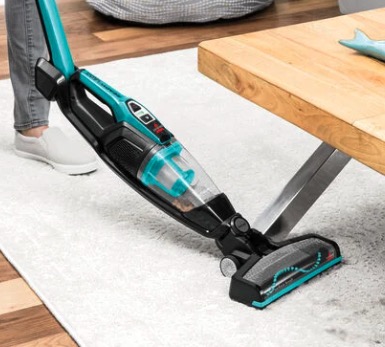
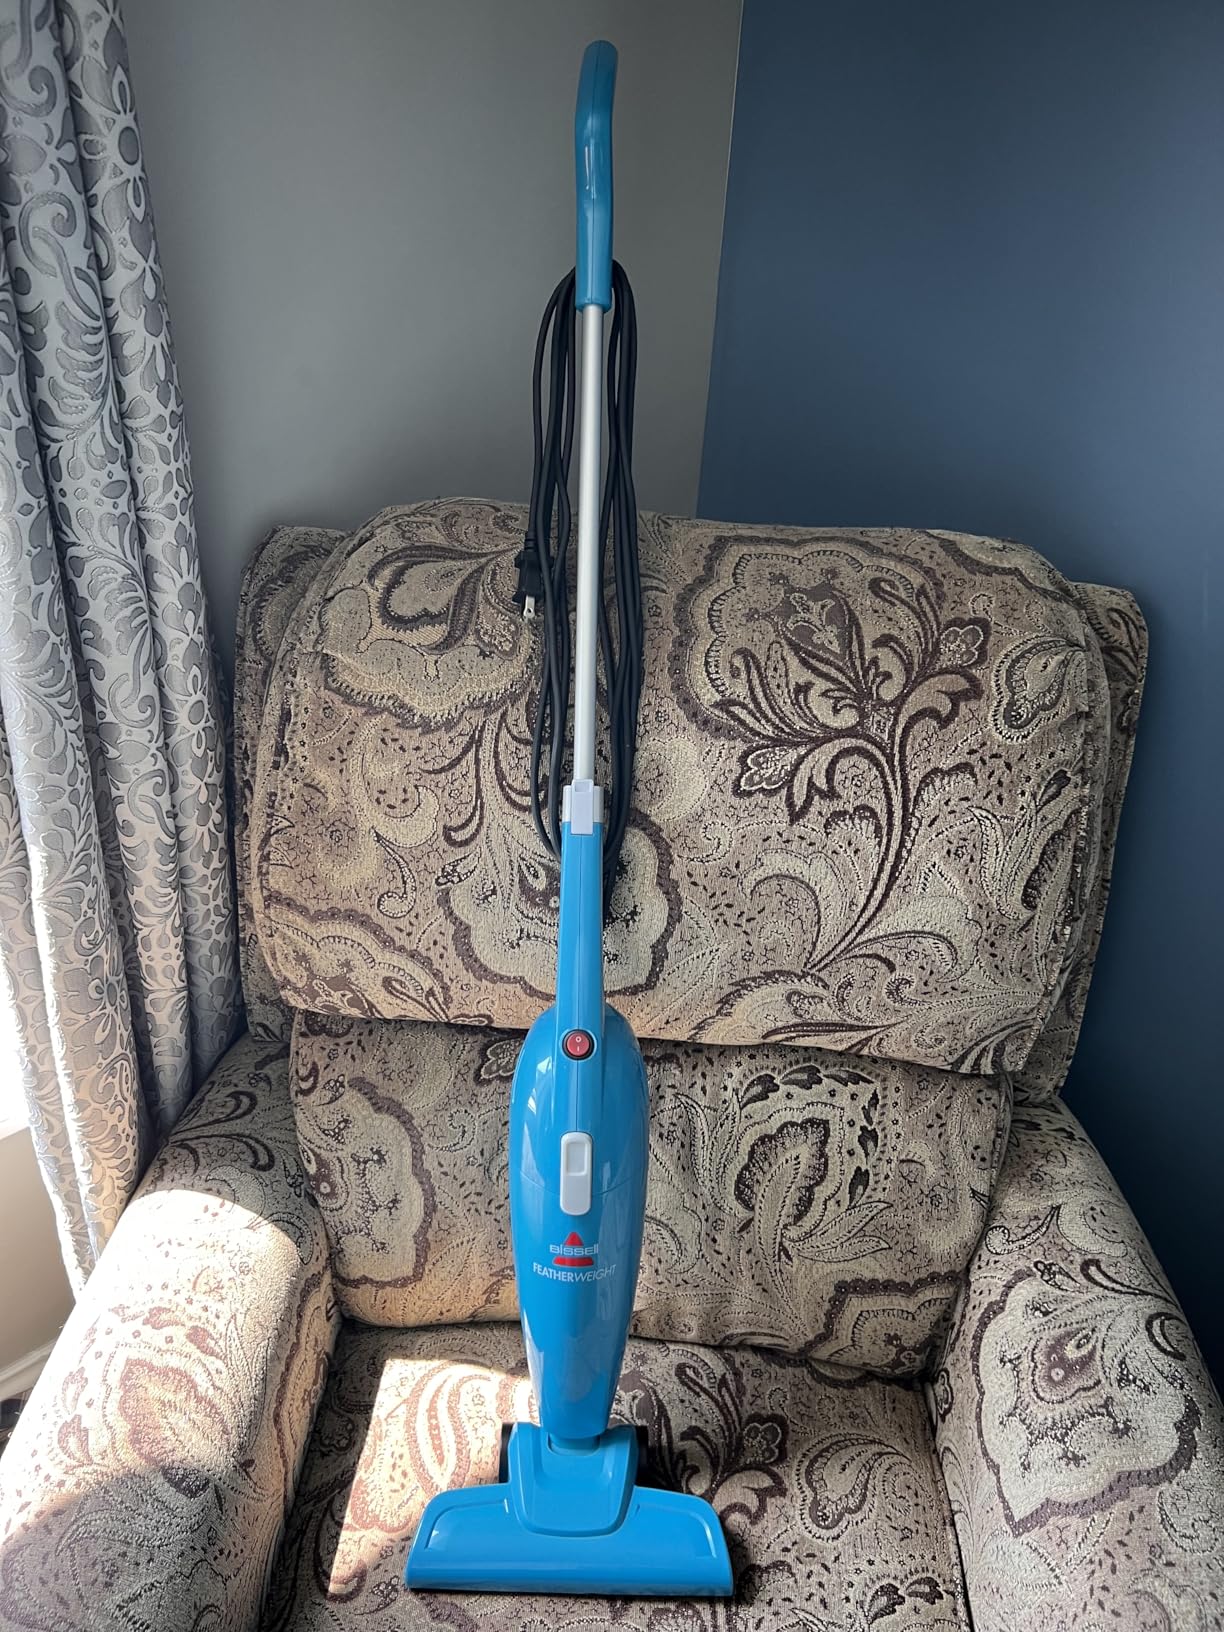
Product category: items_vacuum
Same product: no